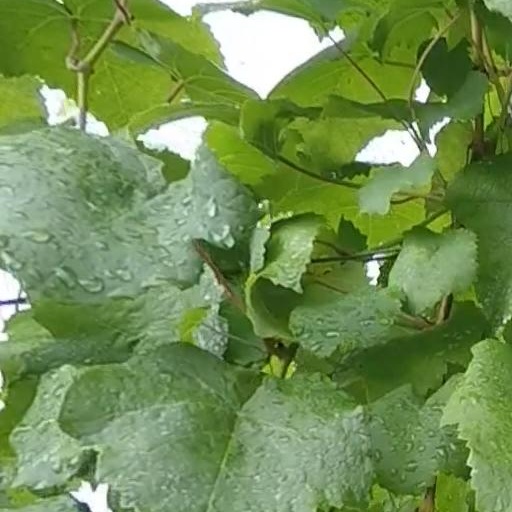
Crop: grape